Vorkutlag

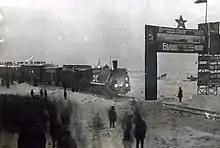
Meeting of the first train in Vorkuta. Yakov Fomin, December 28, 1941.

The first train arrived at Vorkuta on 28 December 1941. This important event was attended by residents of Vorkuta and photographed by Yakov Yakovlevich Fomin, who was in charge of constructing the railway. From 1939, Polish prisoners were held at Vorkuta following the Occupation of Poland until the German invasion of the Soviet Union in 1941. Vorkuta was then also used to hold German prisoners of war captured on the Eastern Front in World War II as well as criminals, Soviet citizens and those from Soviet-allied countries deemed to be dissidents and enemies of the state. US soldiers were also held in the camp, a majority of whom were captured during the Korean War. Many prisoners did not survive their internment and died by freezing to death in the cold climate, starvation (food was scarce) or being worked to death. Prisoners were fed rye bread, buckwheat, meat, fish and potatoes but in very small amounts. Prisoners resorted to killing rats or stray dogs for food. Self-harm was common in the camp: if an inmate sustained an injury they would be sent to the hospital where conditions were better. The average amount of working time in the camp was 16 hours a day for every inmate. The guards who protected and managed the Gulag were a part of the NKVD, MVD and the Red Army. Guards were most often recruited on three-year contracts after completing their basic military service. Regulations allowed guards to shoot without warning any prisoner who strayed outside the designated work zone or too near a camp fence.